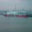
Label: ship